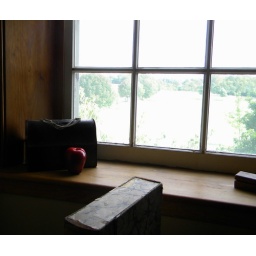
window view from a small bedroom in the old house